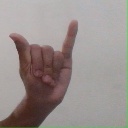
अक्षर: य